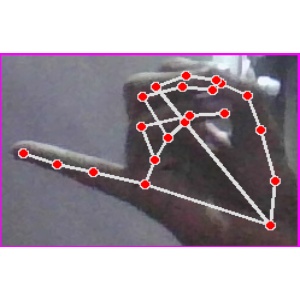
अक्षर: च